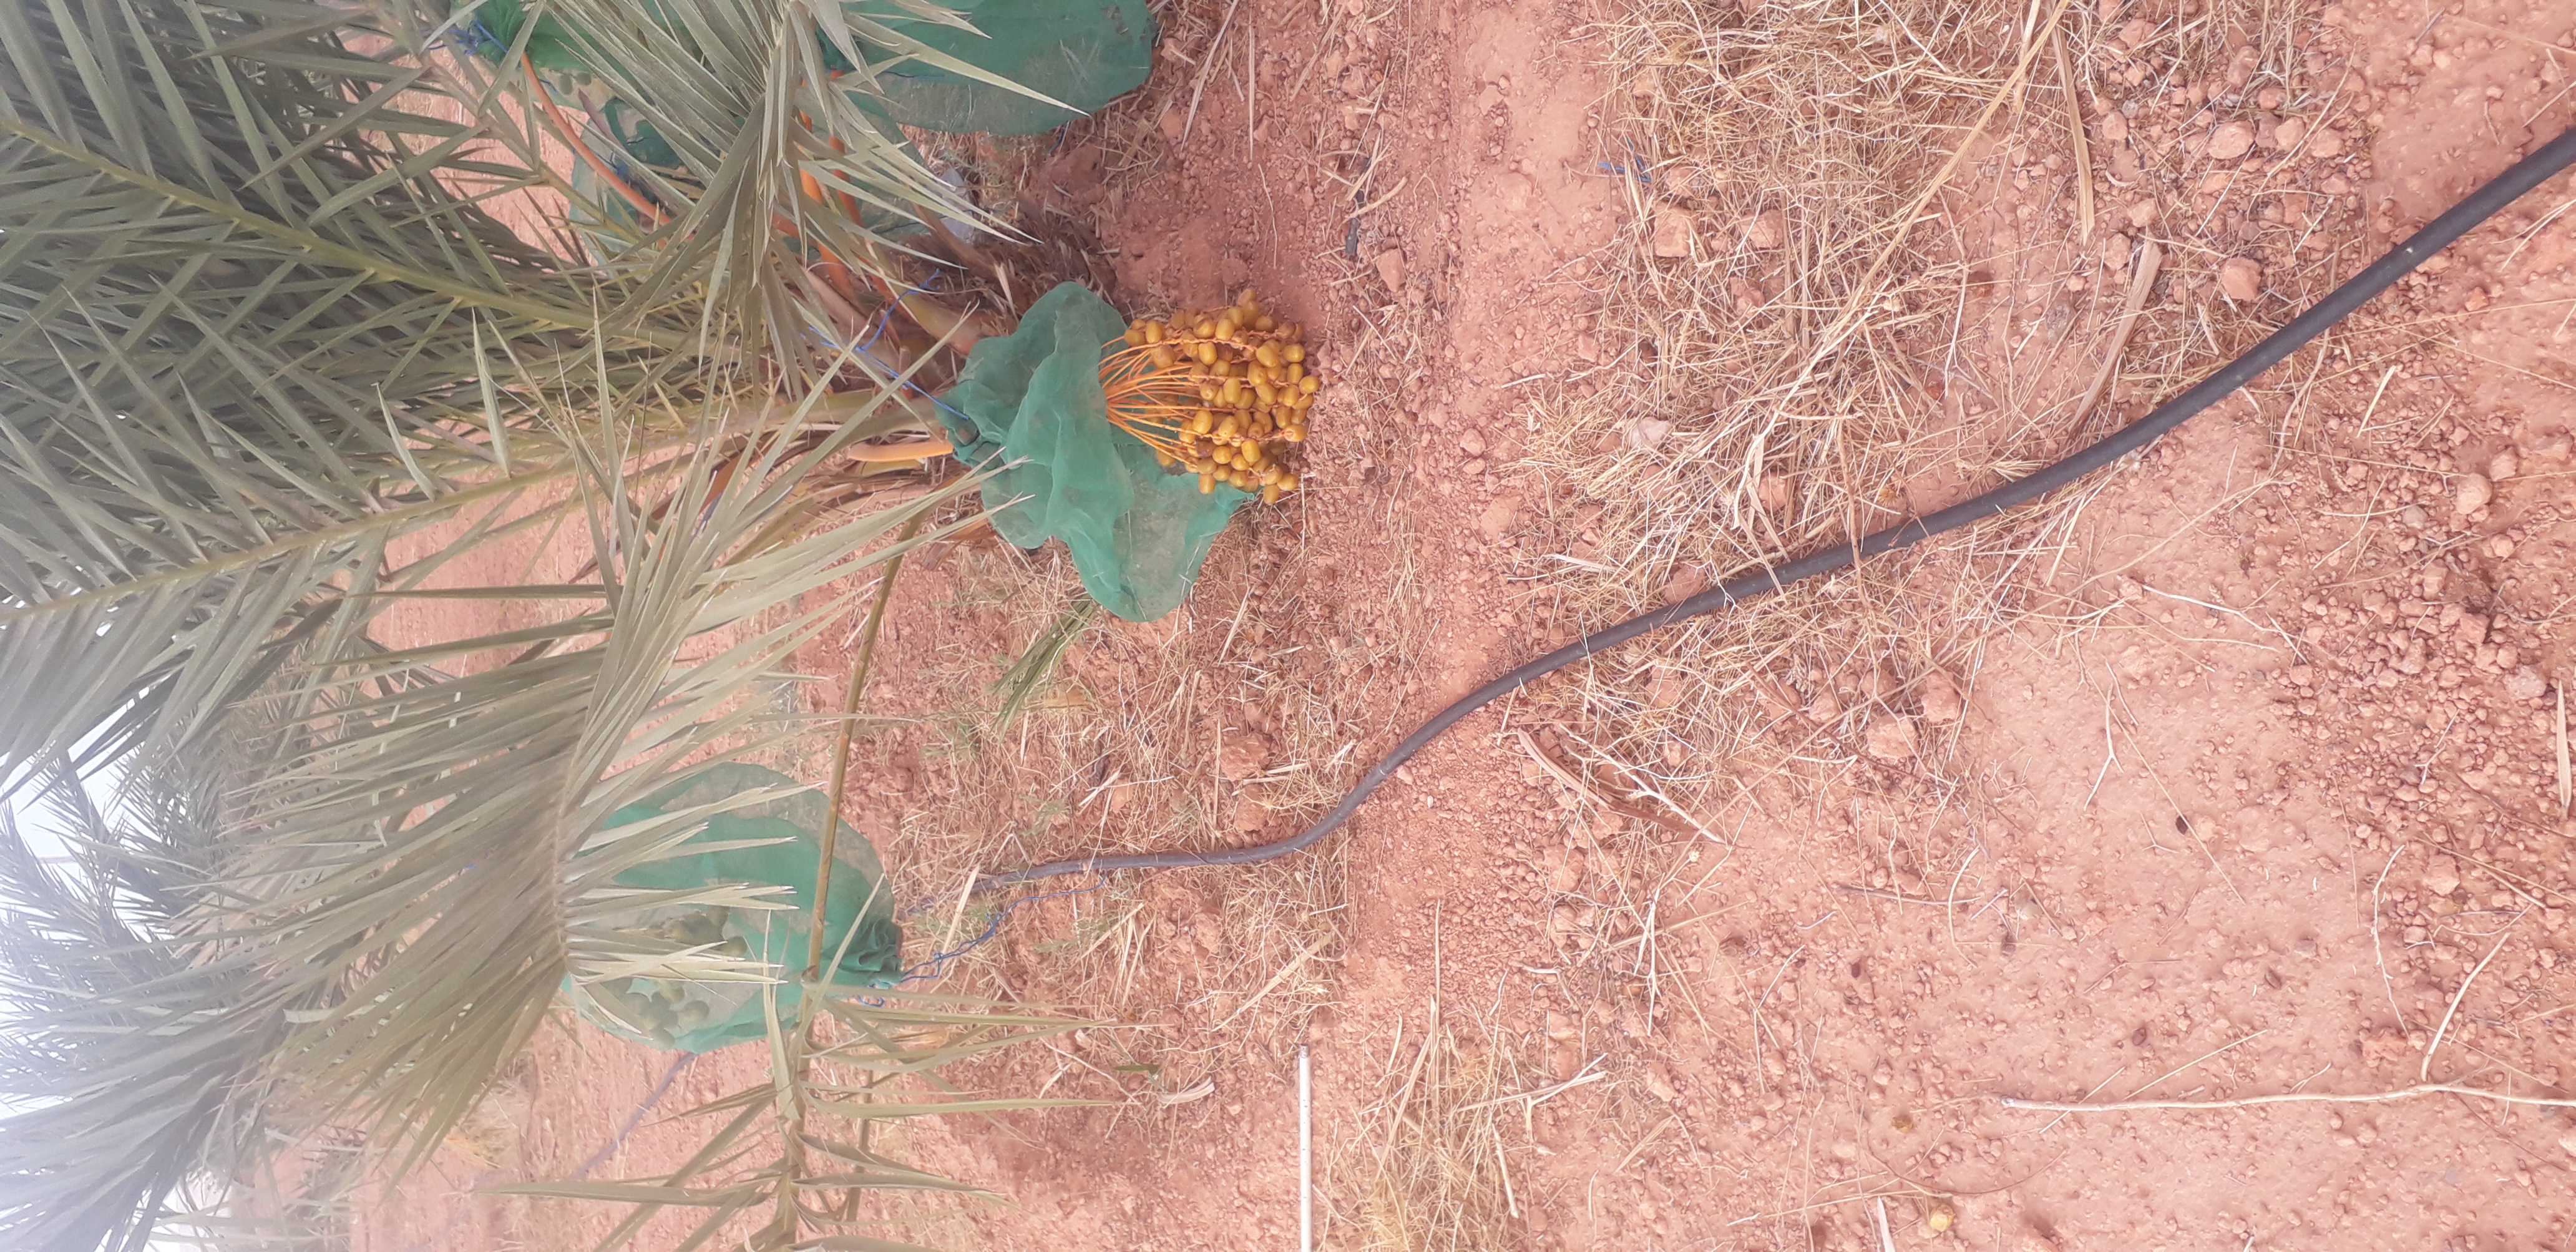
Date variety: Boufagous